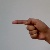
The image shows a hand gesture representing the letter 'G' in Indian Sign Language.